Dilsea carnosa

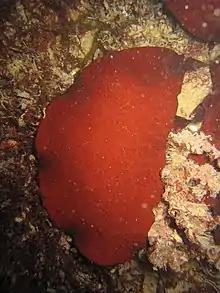
"Dilsea carnosa", in Carantec

Dilsea carnosa, commonly known as the poor man's weather glass or the sea belt, is a species of red algae in the Dumontiaceae family of the order Gigartinales.